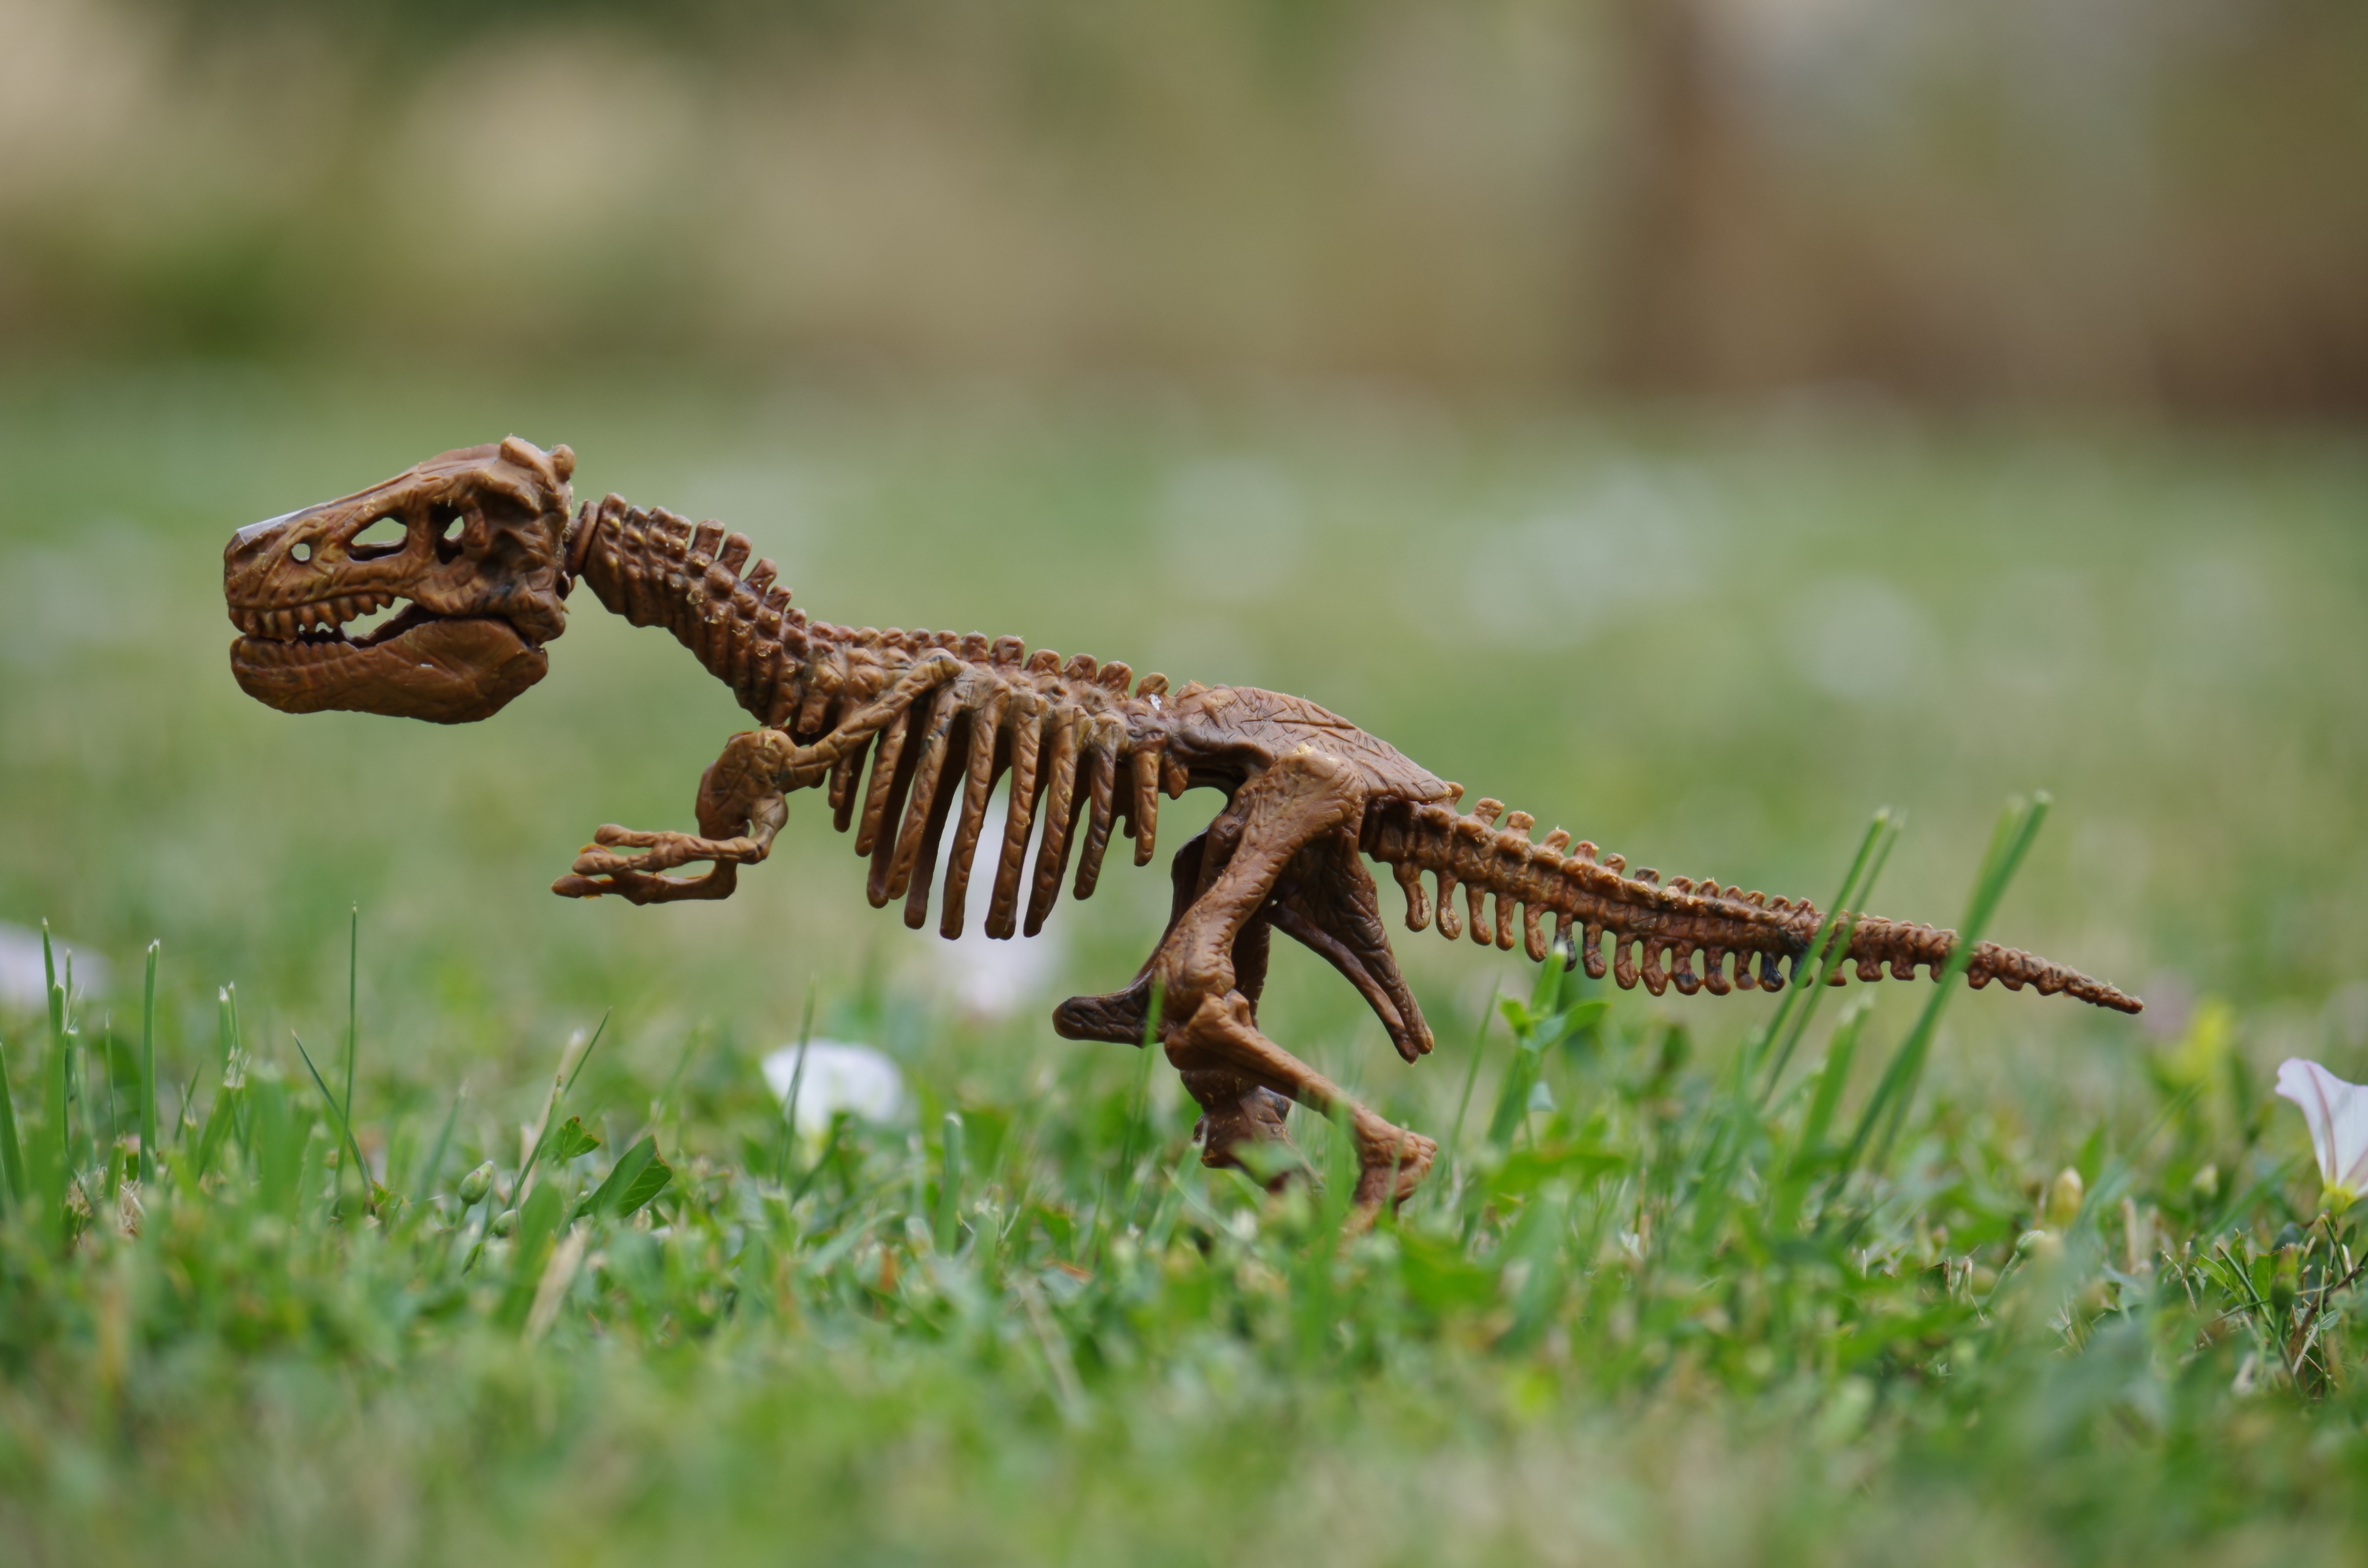
grass, wildlife, reptile, toy, iguana, fauna, lizard, bones, rex, dinosaur, agamidae, scaled reptile, velociraptor